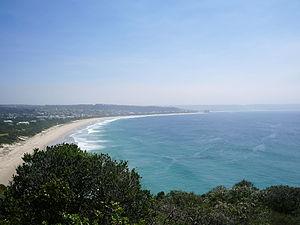
Plettenberg Bay surnommée Plet ou Plett est une station balnéaire d'Afrique du Sud, chef-lieu de la municipalité locale de Bitou, située dans la province du Cap occidental en Afrique du Sud. À l'origine, la baie de Plettenberg porta le nom de Bahia Formosa nommée ainsi par les premiers explorateurs portugais.
La municipalité locale de Bitou est une municipalité locale du district de la route des jardins dans la province du Cap-Occidental en Afrique du Sud. Le siège de la municipalité est situé dans la station balnéaire de Plettenberg Bay.